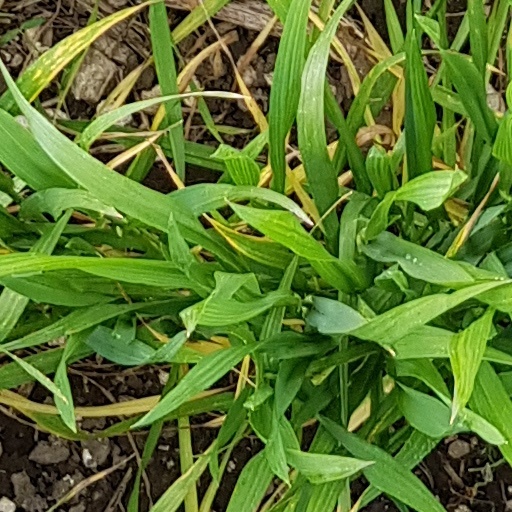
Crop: wheat